The Great Man Votes

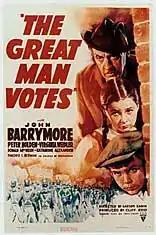
theatrical poster

The Great Man Votes is a 1939 American drama film starring John Barrymore as a widowed professor turned drunkard who has the deciding vote in an election for mayor. It was based on the short story of the same name by Gordon Malherbe Hillman published in the November 1933 issue of "American Magazine". The plot of the 2008 movie "Swing Vote" has been compared to "The Great Man Votes".